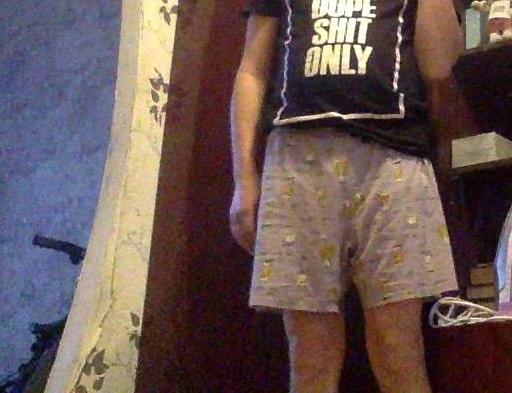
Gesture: no_gesture